Biting

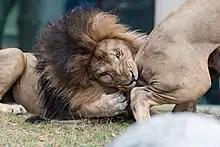
A lion biting another lion's tail as play behavior.

Biting is an action involving a set of teeth closing down on an object. It is a common zoological behavior, being found in toothed animals such as mammals, reptiles, amphibians, fishes, and arthropods. Biting is also an action humans participate in, most commonly when chewing food. Myocytic contraction of the muscles of mastication is responsible for generating the force that initiates the preparatory jaw abduction (opening), then rapidly adducts (closes) the jaw and moves the top and bottom teeth towards each other, resulting in the forceful action of a bite. Biting is one of the main functions in the lives of larger organisms, providing them the ability to forage, hunt, eat, build, play, fight, protect, and much more. Biting may be a form of physical aggression due to predatory or territorial intentions. In animals, biting can also be a normal activity, being used for eating, scratching, carrying objects, preparing food for young, removing ectoparasites or irritating foreign objects, and social grooming. Humans can have the tendency to bite each other whether they are children or adults.